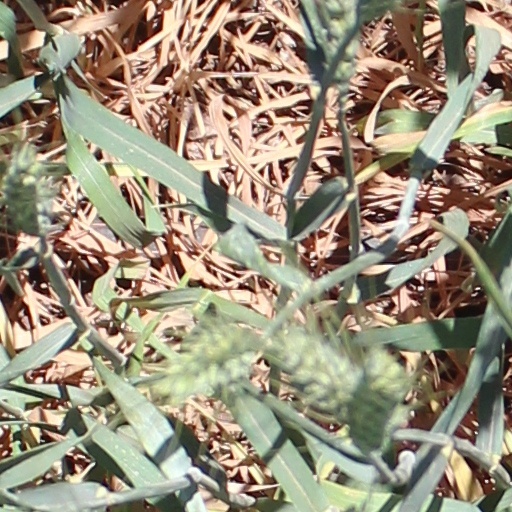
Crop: wheat